Mark Madsen (fighter)

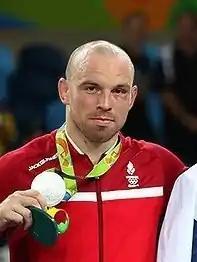
Madsen at the 2016 Olympics

Madsen started wrestling at six years old. At the 2008 Summer Olympics in Beijing, he lost to Russia's Varteres Samurgashev in the first preliminary round of men's Greco-Roman 74 kg, with a technical score of 1–7, and a classification score of 1–3.